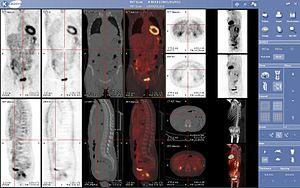
La tomographie par émission de positons, dénommée PET ou PET scan pour « positron emission tomography » en anglais, est une méthode d'imagerie médicale pratiquée par les spécialistes en médecine nucléaire qui permet de mesurer en trois dimensions une activité métabolique ou moléculaire d'un organe grâce aux émissions produites par les positons issus d'un produit radioactif injecté au préalable.
La médecine nucléaire comprend l'ensemble des applications médicales de la radioactivité en médecine.